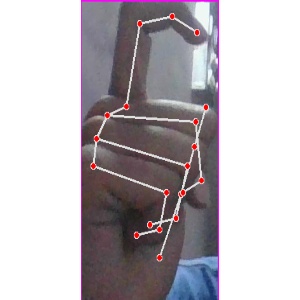
अक्षर: ट